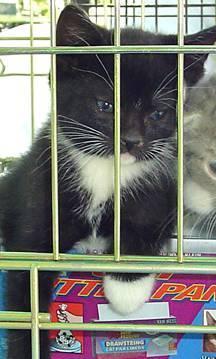
cat